Mars Pathfinder

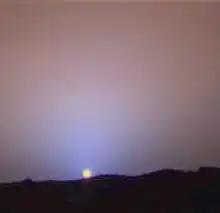
Close-up of Mars sky at sunset, by "Mars Pathfinder" (1997)

The first analysis on a rock started on Sol 3 with Barnacle Bill. The Alpha Particle X-ray Spectrometer (APXS) was used to determine its composition, the spectrometer taking ten hours to make a full scan of the sample. It found all the elements except hydrogen, which constitutes just 0.1 percent of the rock's or soil's mass.